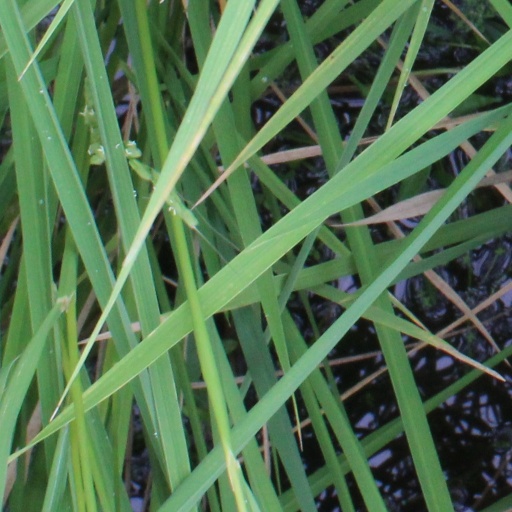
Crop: rice